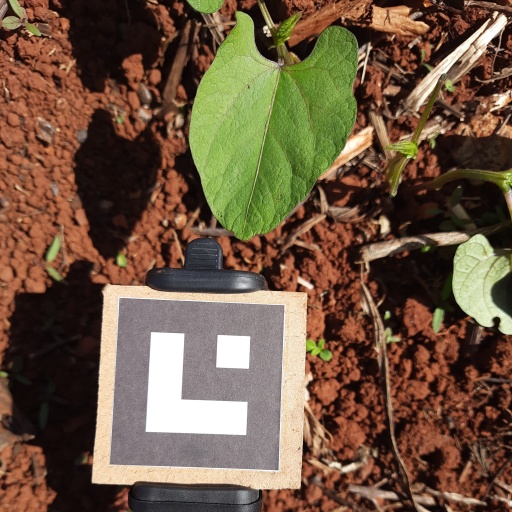
Observations: wavy surface, no eating holes, under sunlight